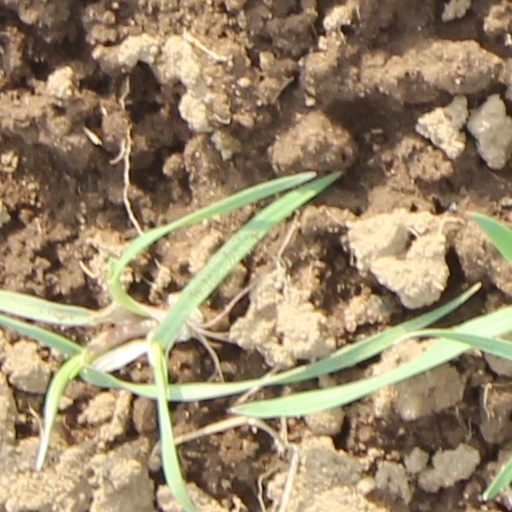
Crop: wheat